Una National Park

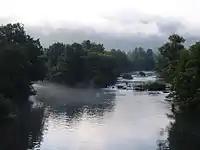
The Unac and Una confluence in National Park Una at Martin Brod, Bosnia and Herzegovina

The Una's waterfalls and white water rapids highlight the park. The most famous waterfalls are those at Martin Brod.